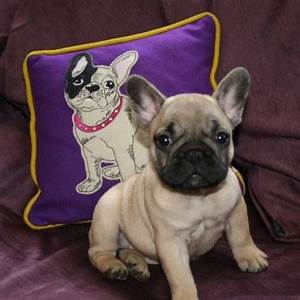
Label: cane